Reka Zsofia Lazăr-Szabo

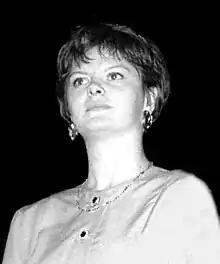
Szabo in 1992

Reka Zsofia Lazăr-Szabo (born 11 March 1967) is a Romanian foil fencer, bronze medallist in the 1992 Summer Olympics, World champion in 1994, and silver medallist at the 1996 Summer Olympics.